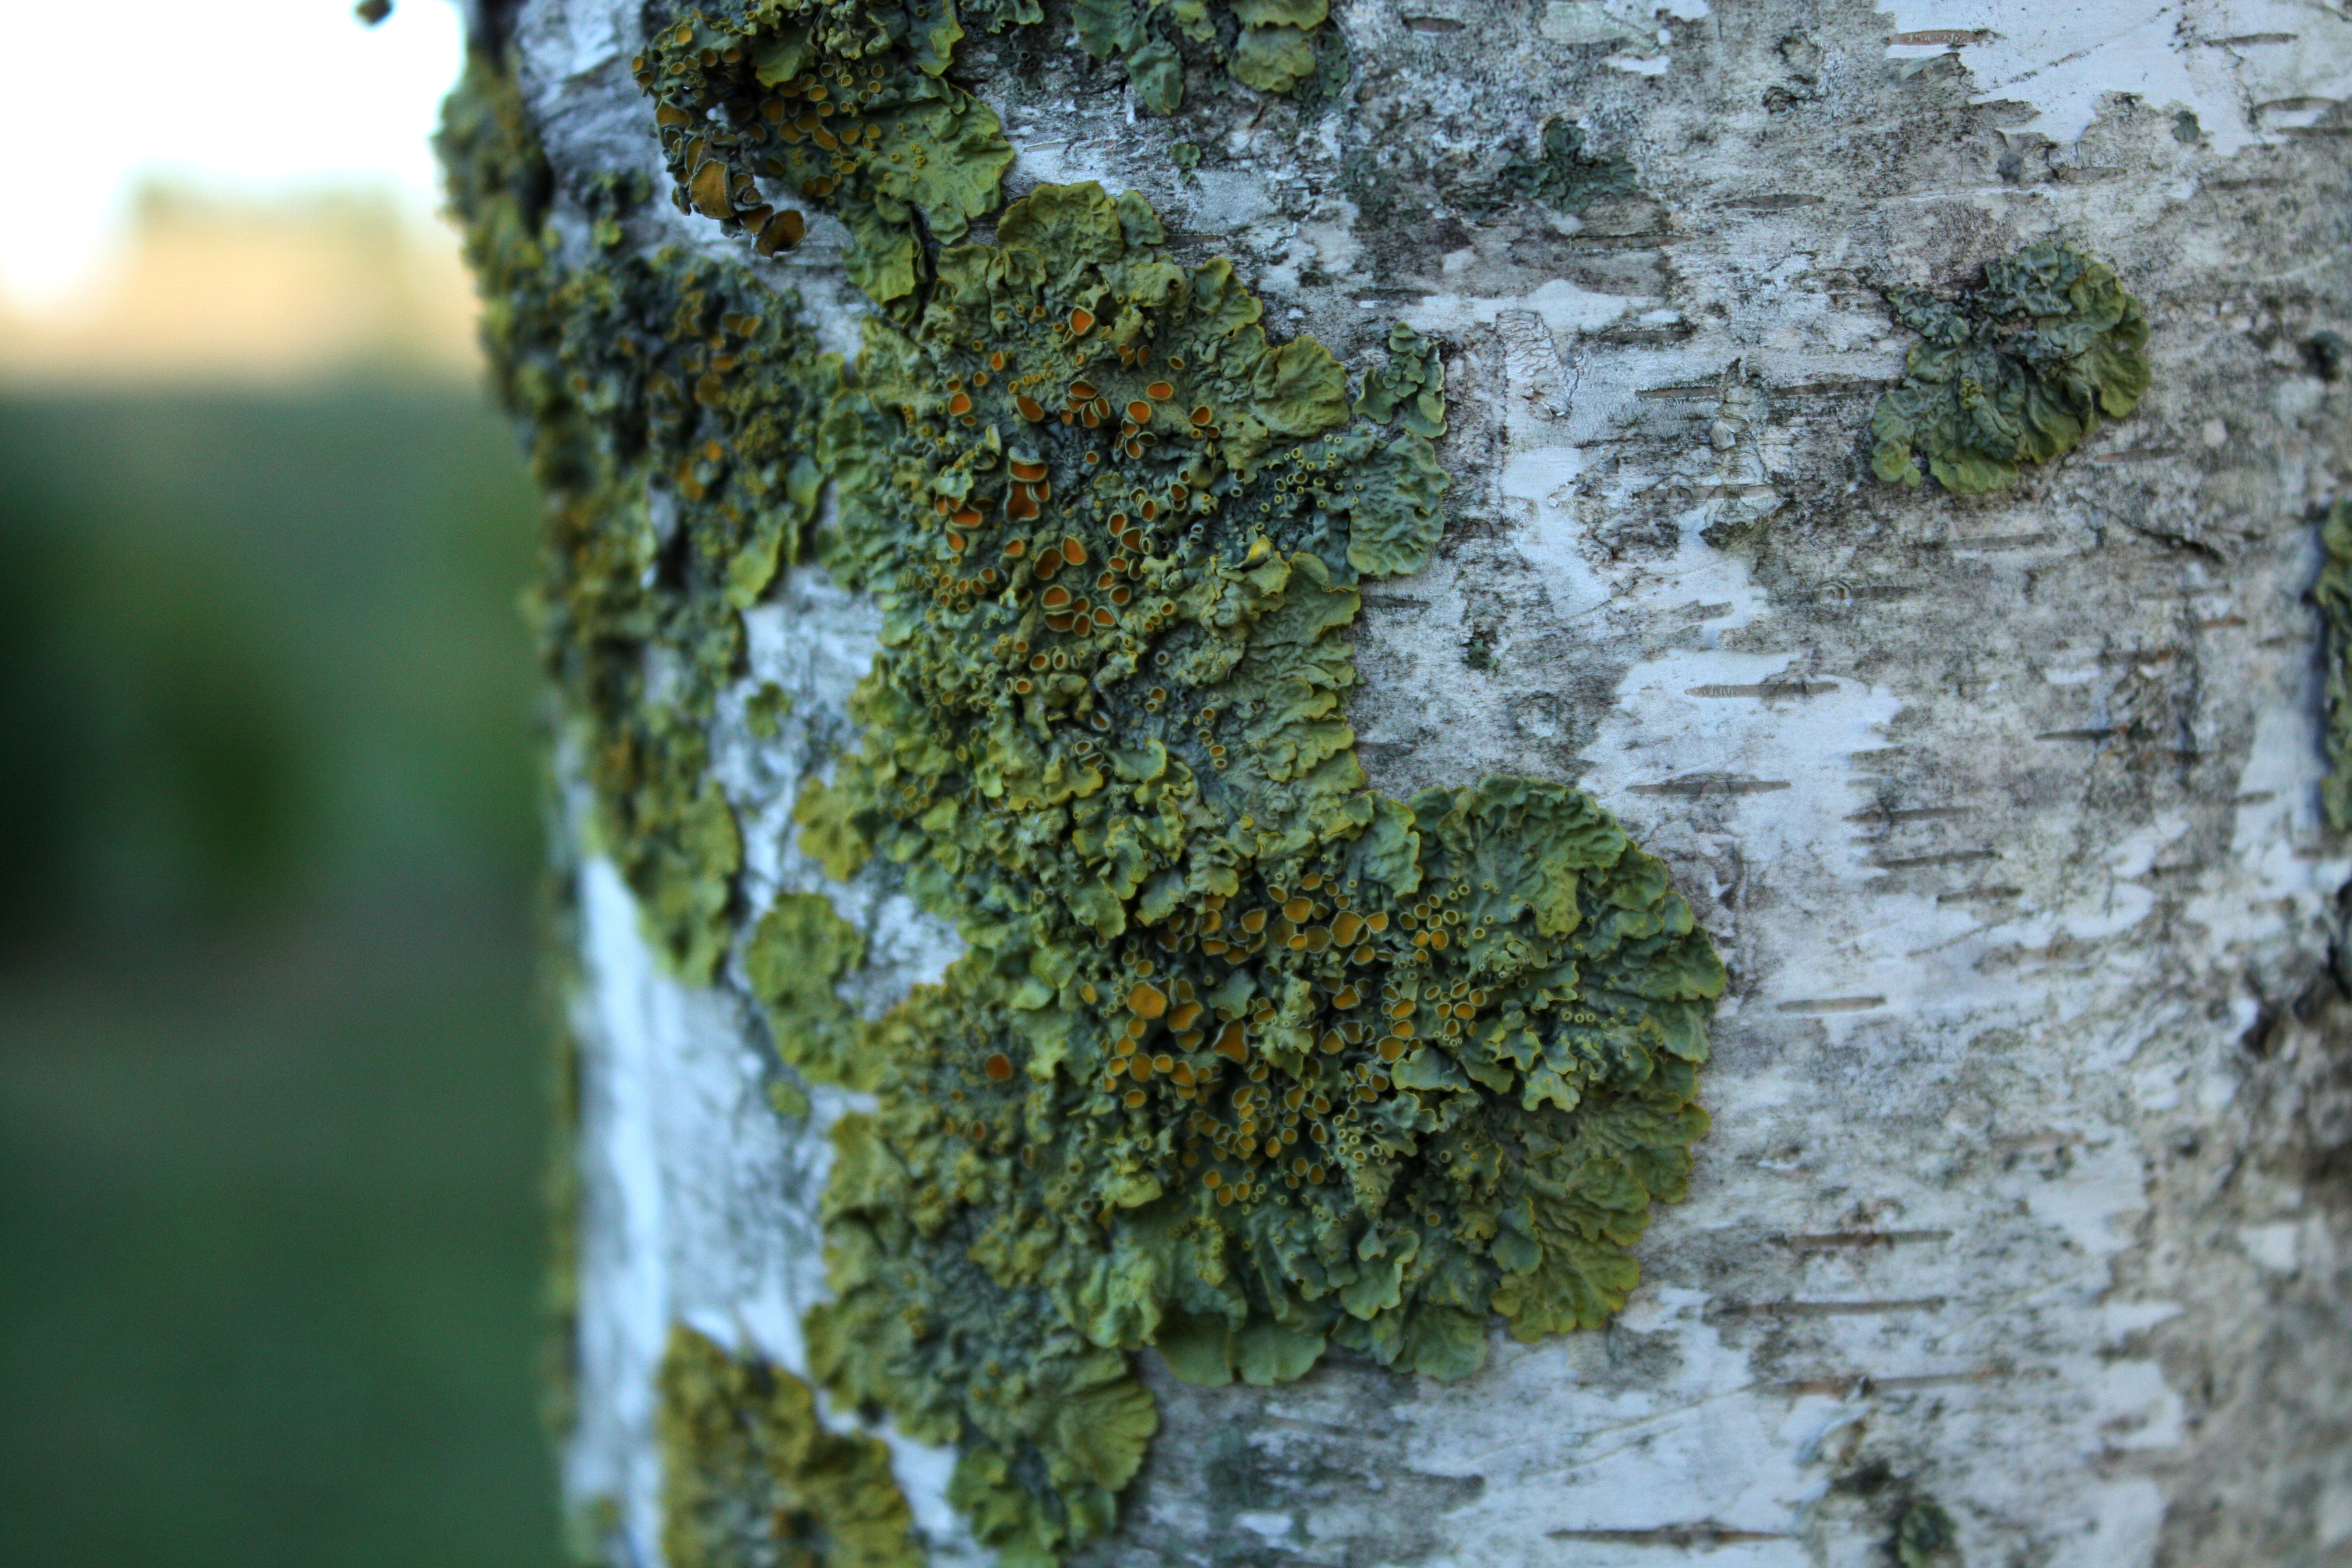
tree, nature, grass, branch, plant, leaf, flower, frost, trunk, moss, foam, green, birch, ivy, autumn, botany, flora, shrub, flowering plant, birch bark, woody plant, land plant